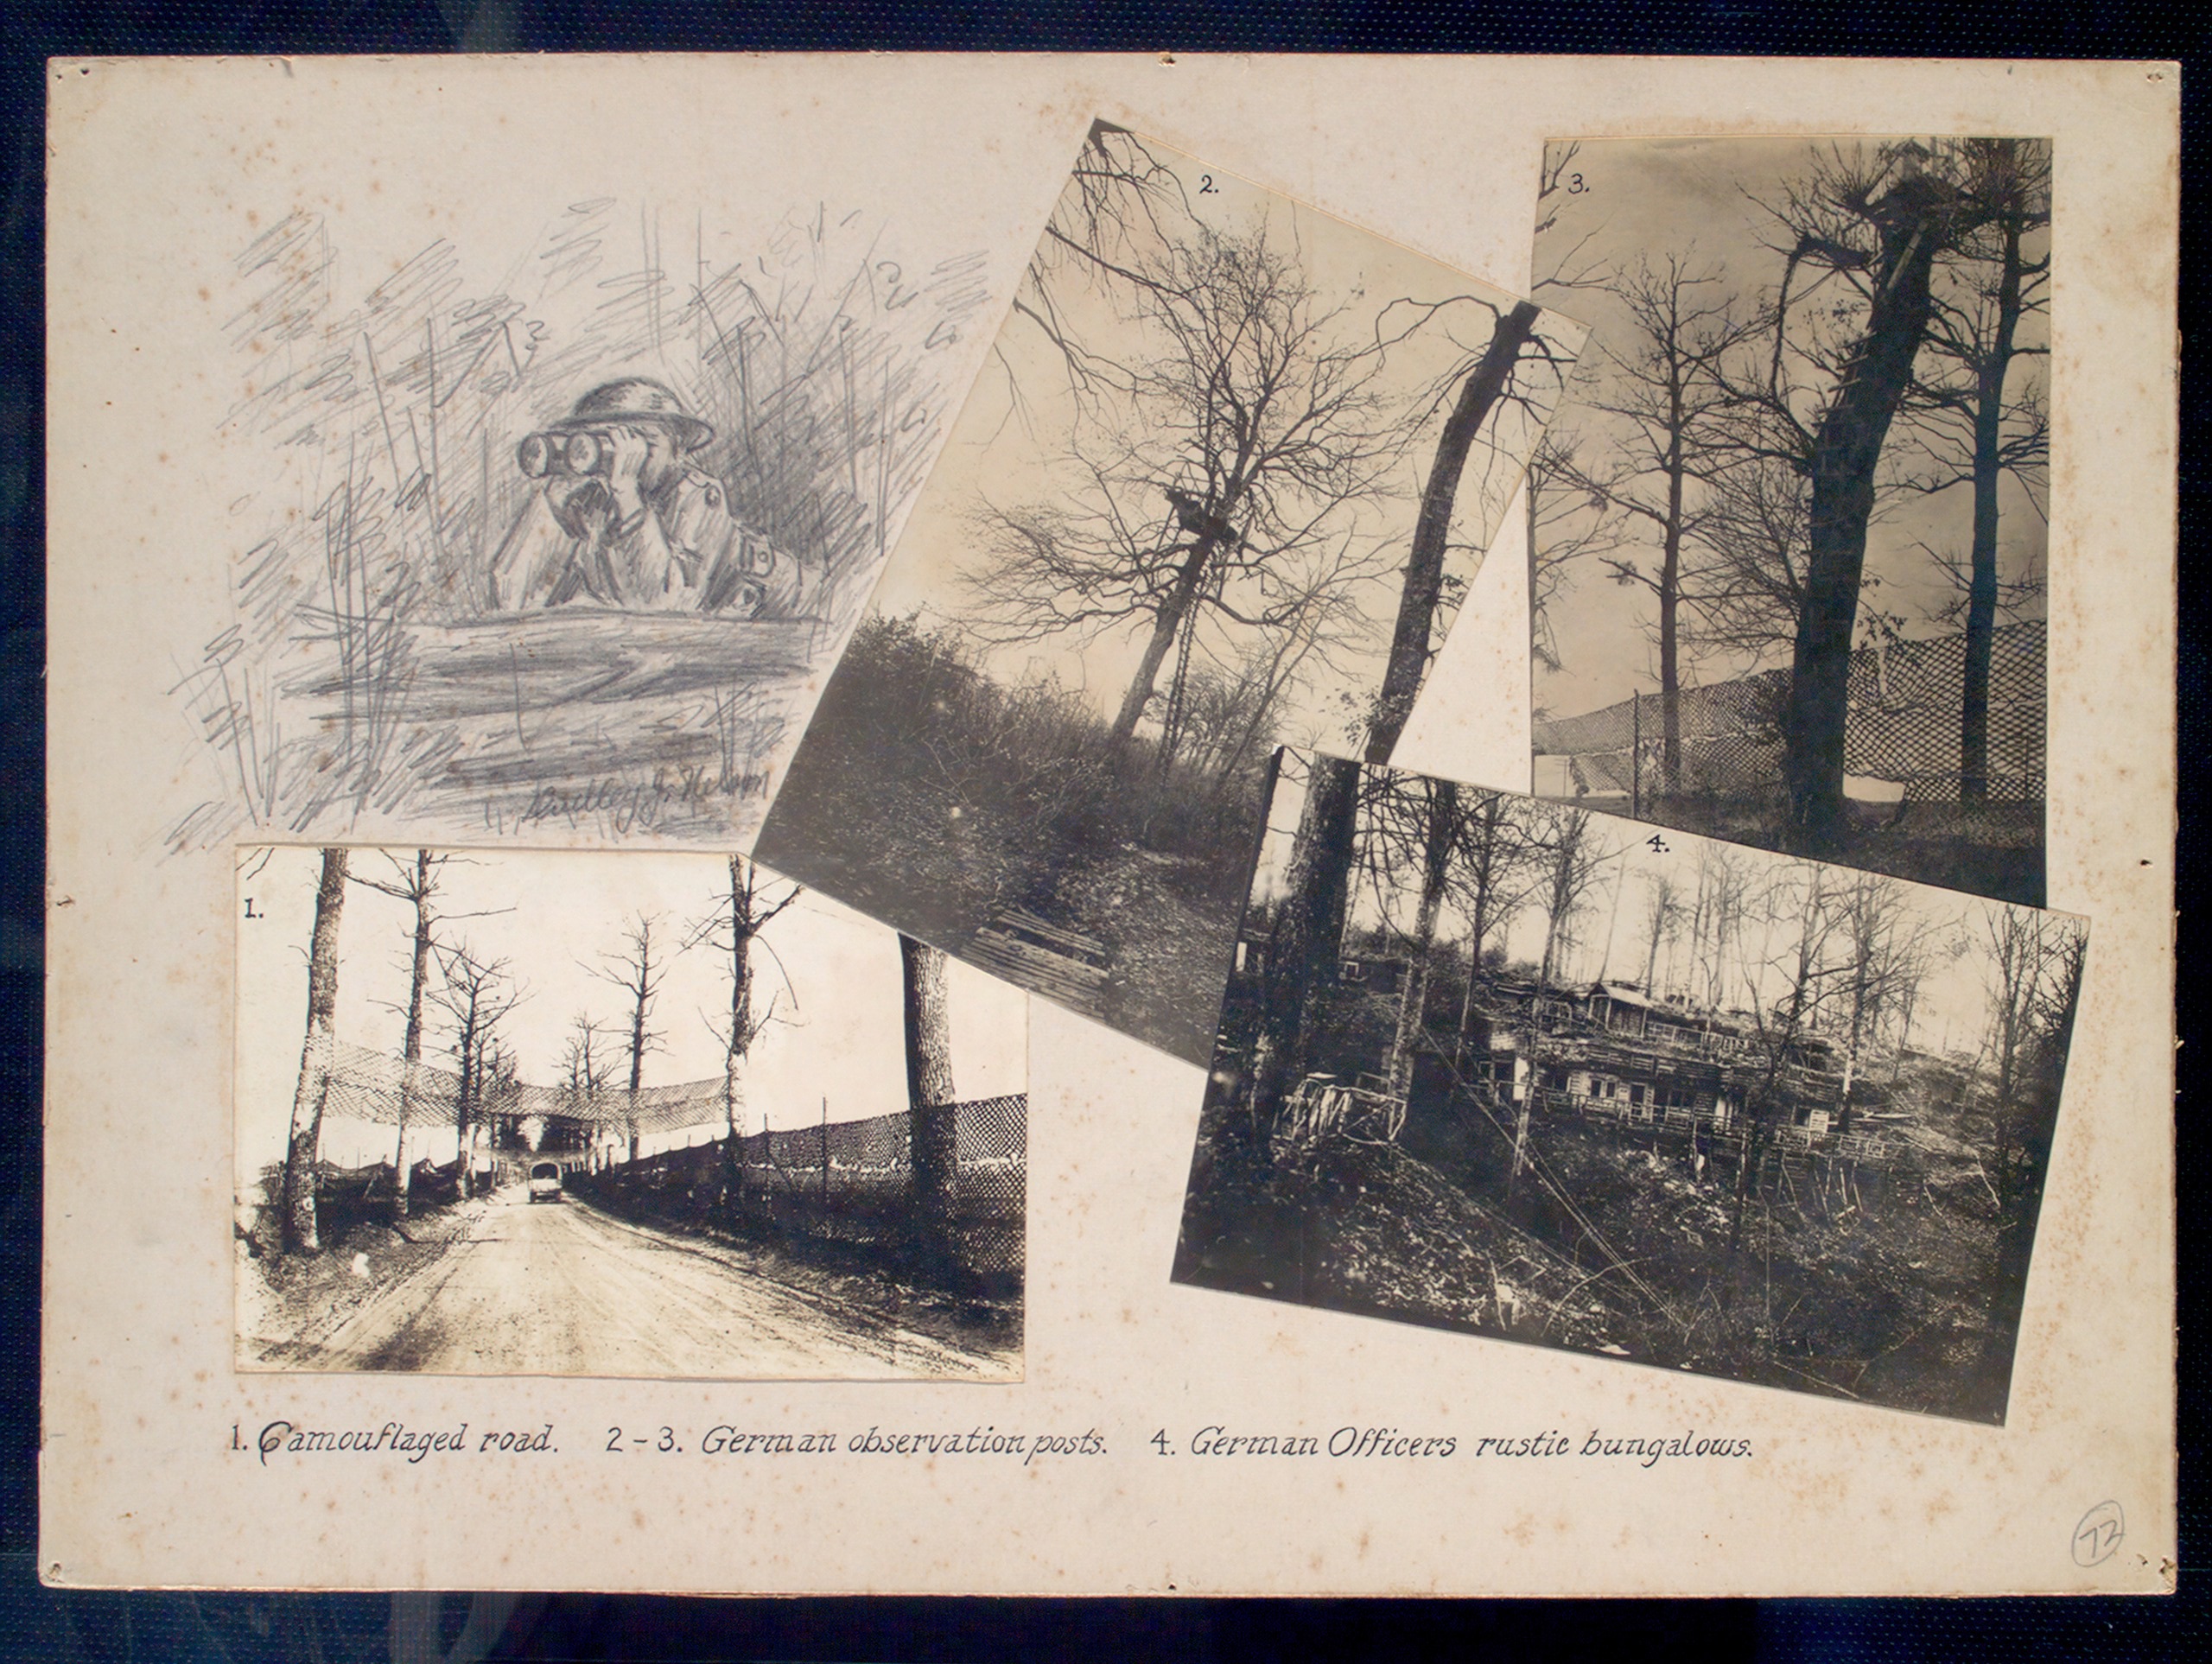
road, rustic, military, soldier, vehicle, covered, painting, art, sketch, drawing, photograph, history, picture frame, image, german, wwi, hidden, world war, tactics, binoculars, captured, photographs, pencil drawing, modern art, facilities, camouflaged, still image, world war i, bungalows, installations, world war one, observation posts, dudley j nelson, 1914 1918, created 1917 1918, from the new york public library